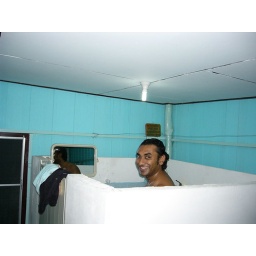
the bathroom with shower and toilet inside is a above open partition inside the room. Quite funny actually...